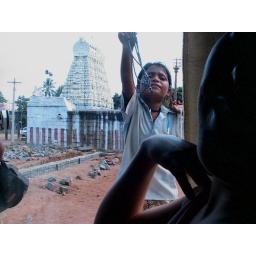
I took this out the window of a bus in Tamil-Nadu about two years ago.